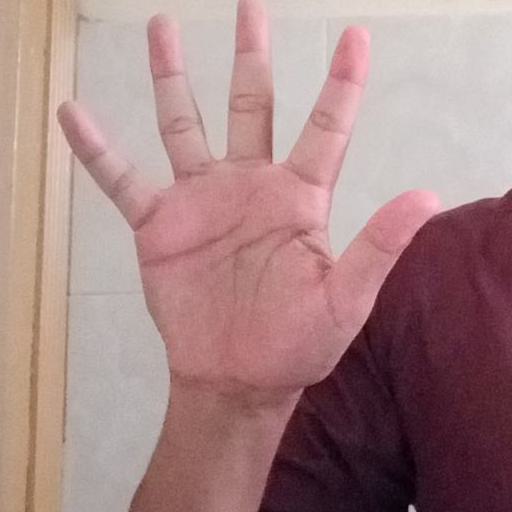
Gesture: palm